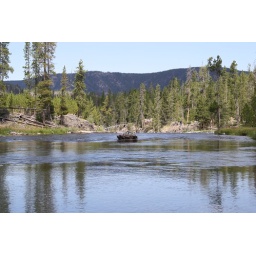
Just a shot of a beautiful river running along the road in Yellowstone